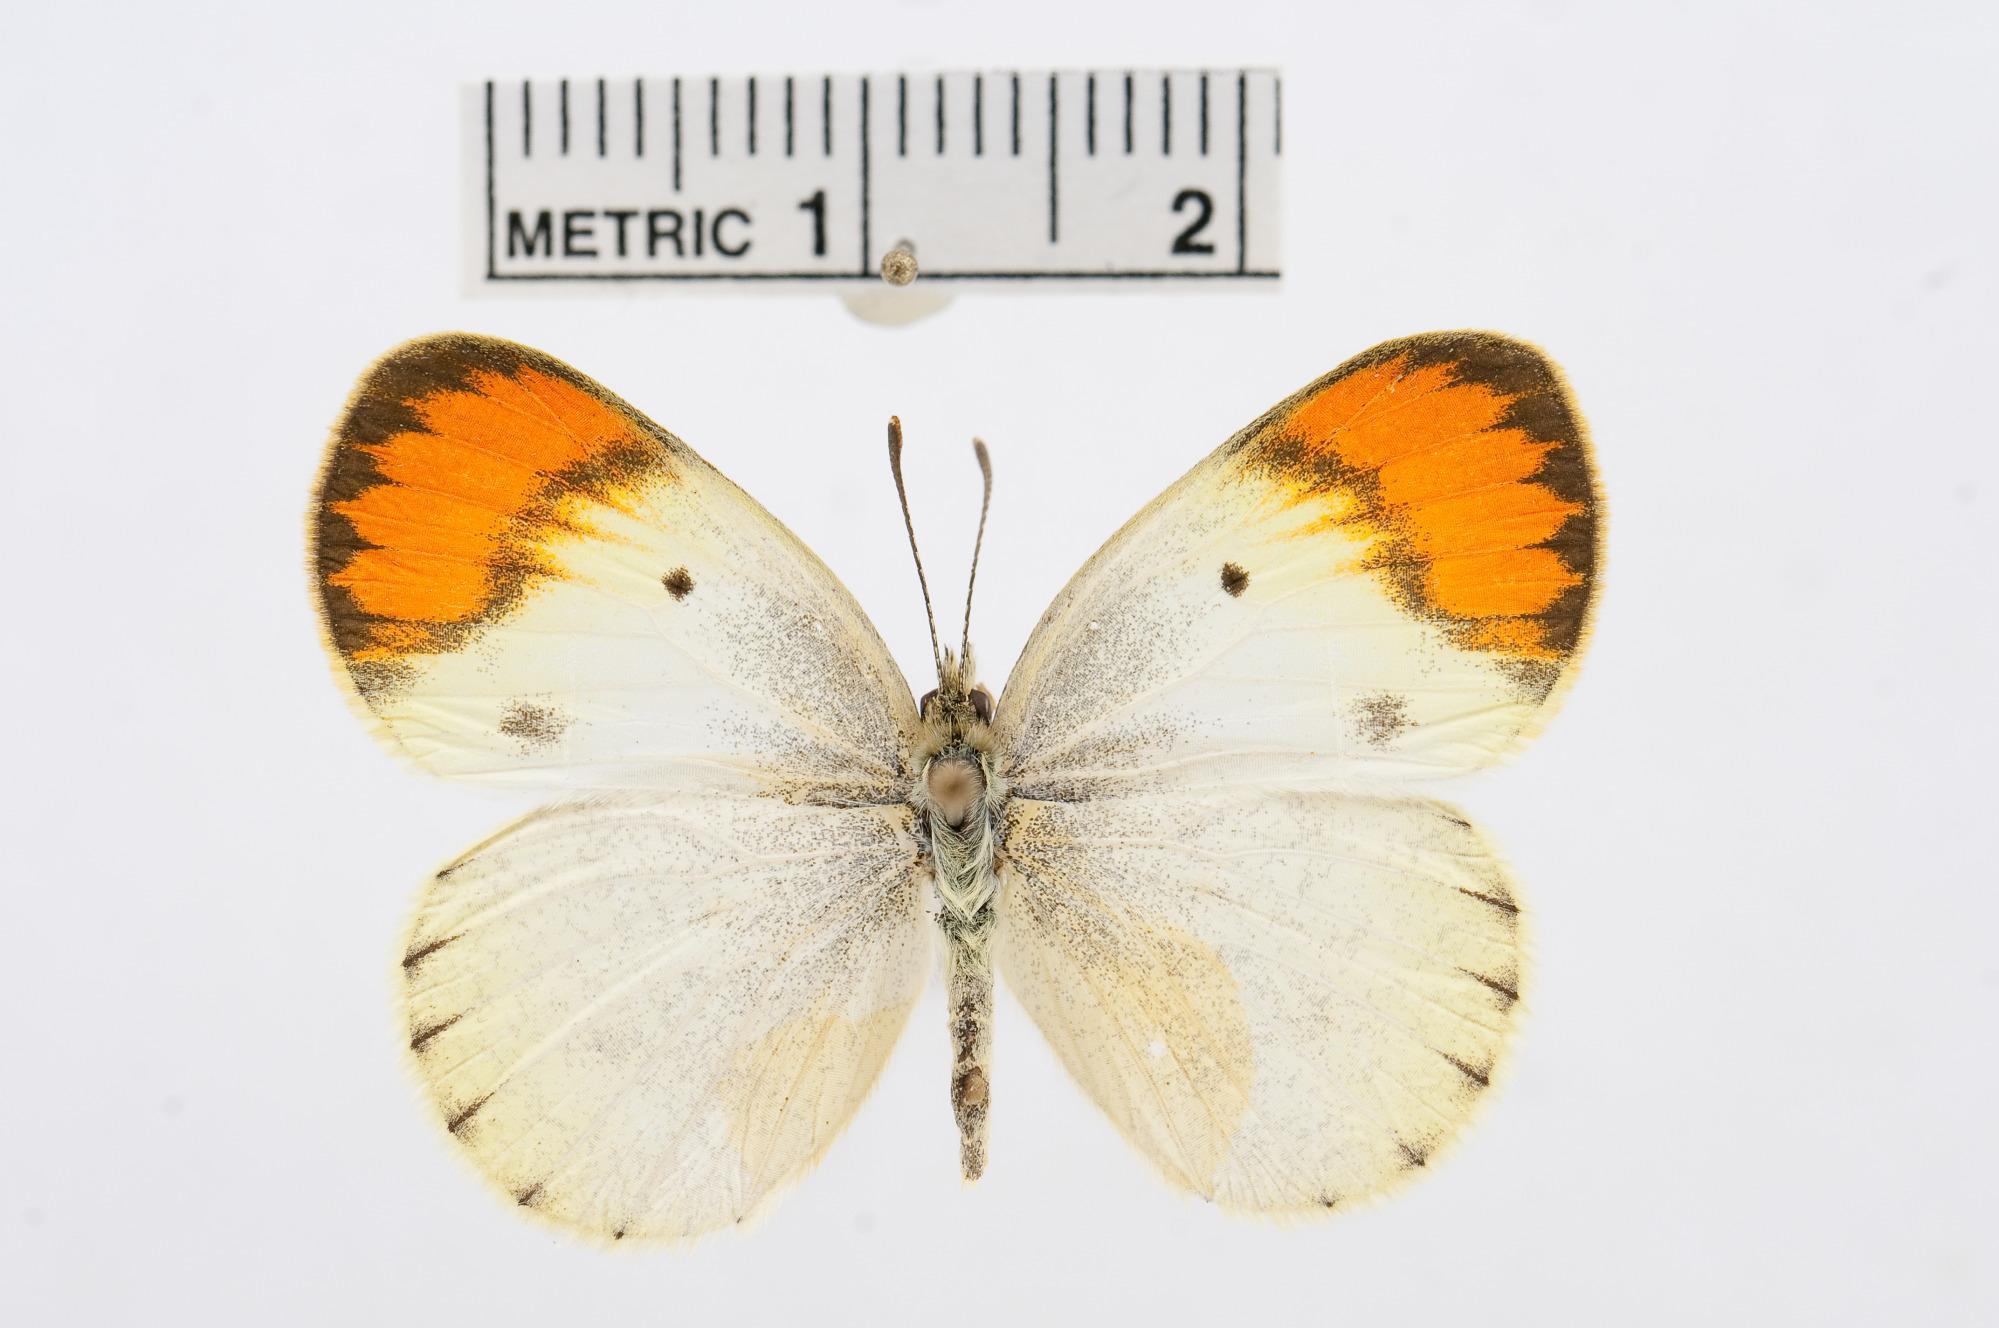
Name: Colotis evanthides
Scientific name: Colotis evanthides
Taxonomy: Animalia, Arthropoda, Hexapoda, Insecta, Lepidoptera, Pieridae, Pierinae